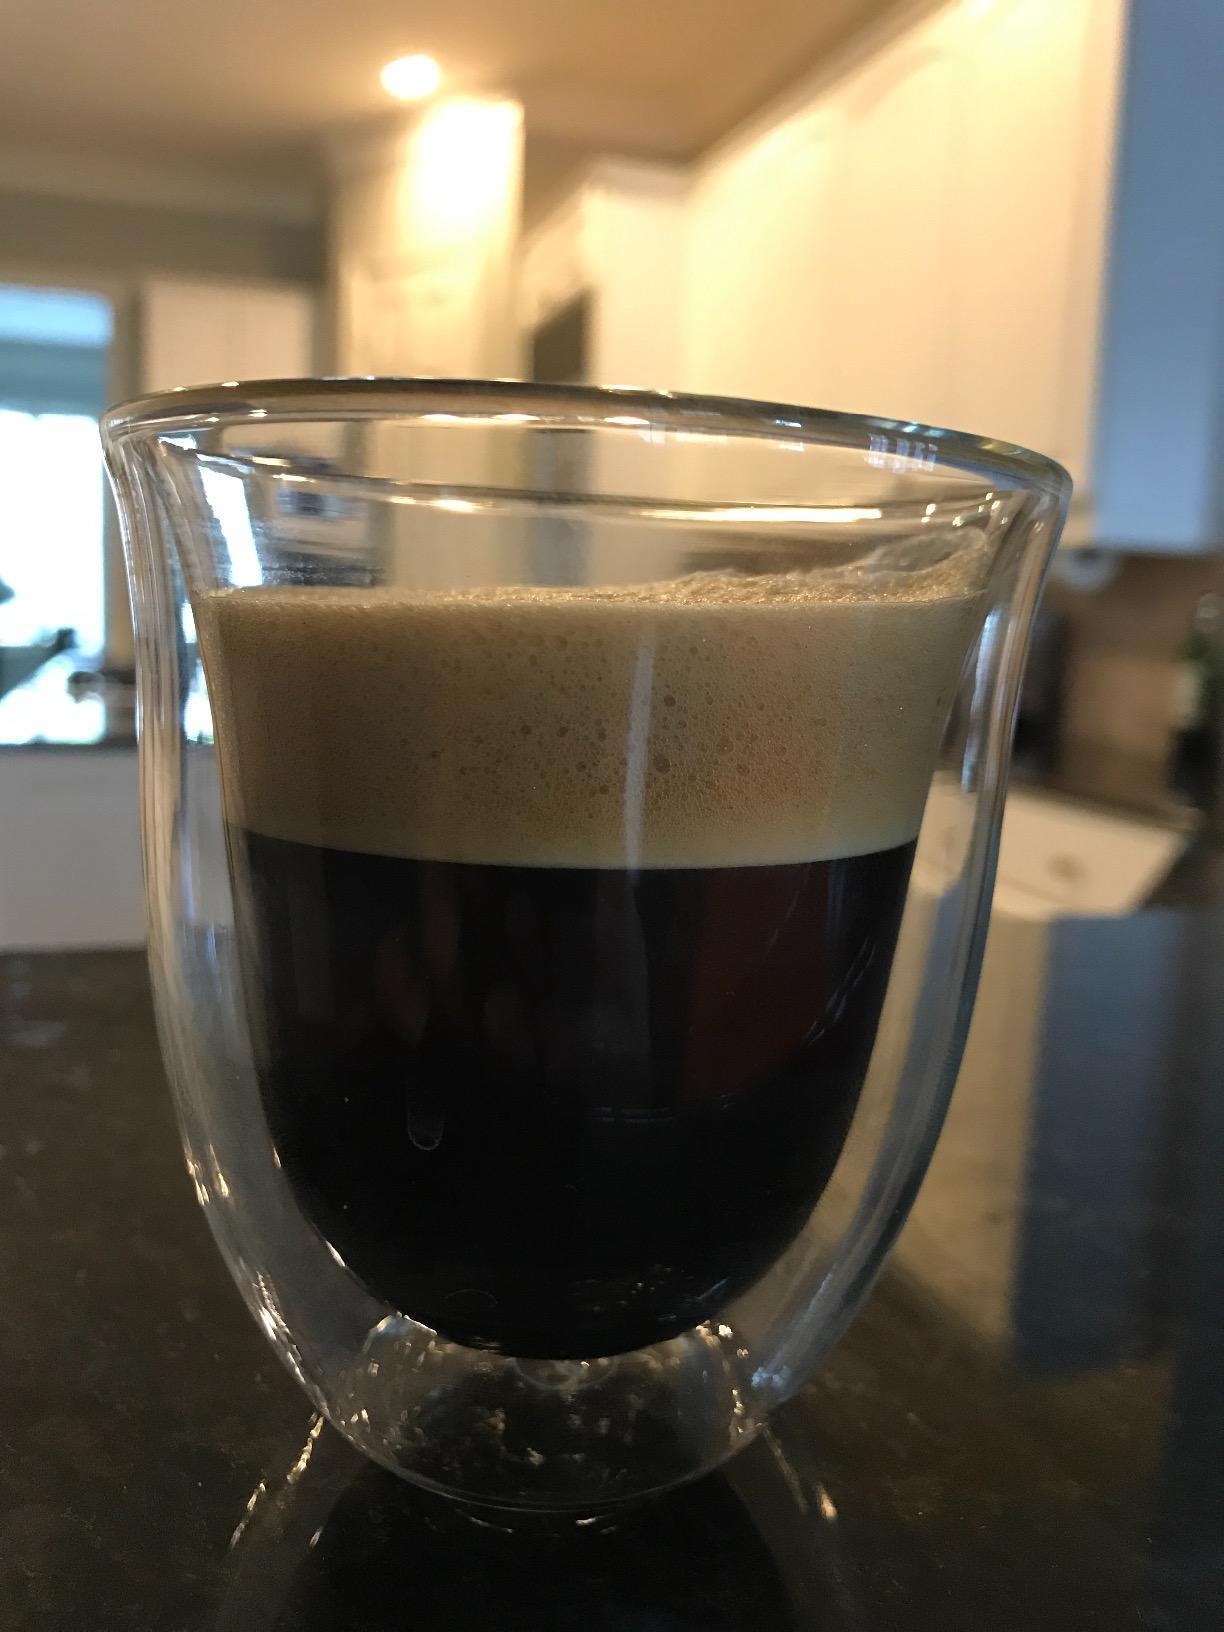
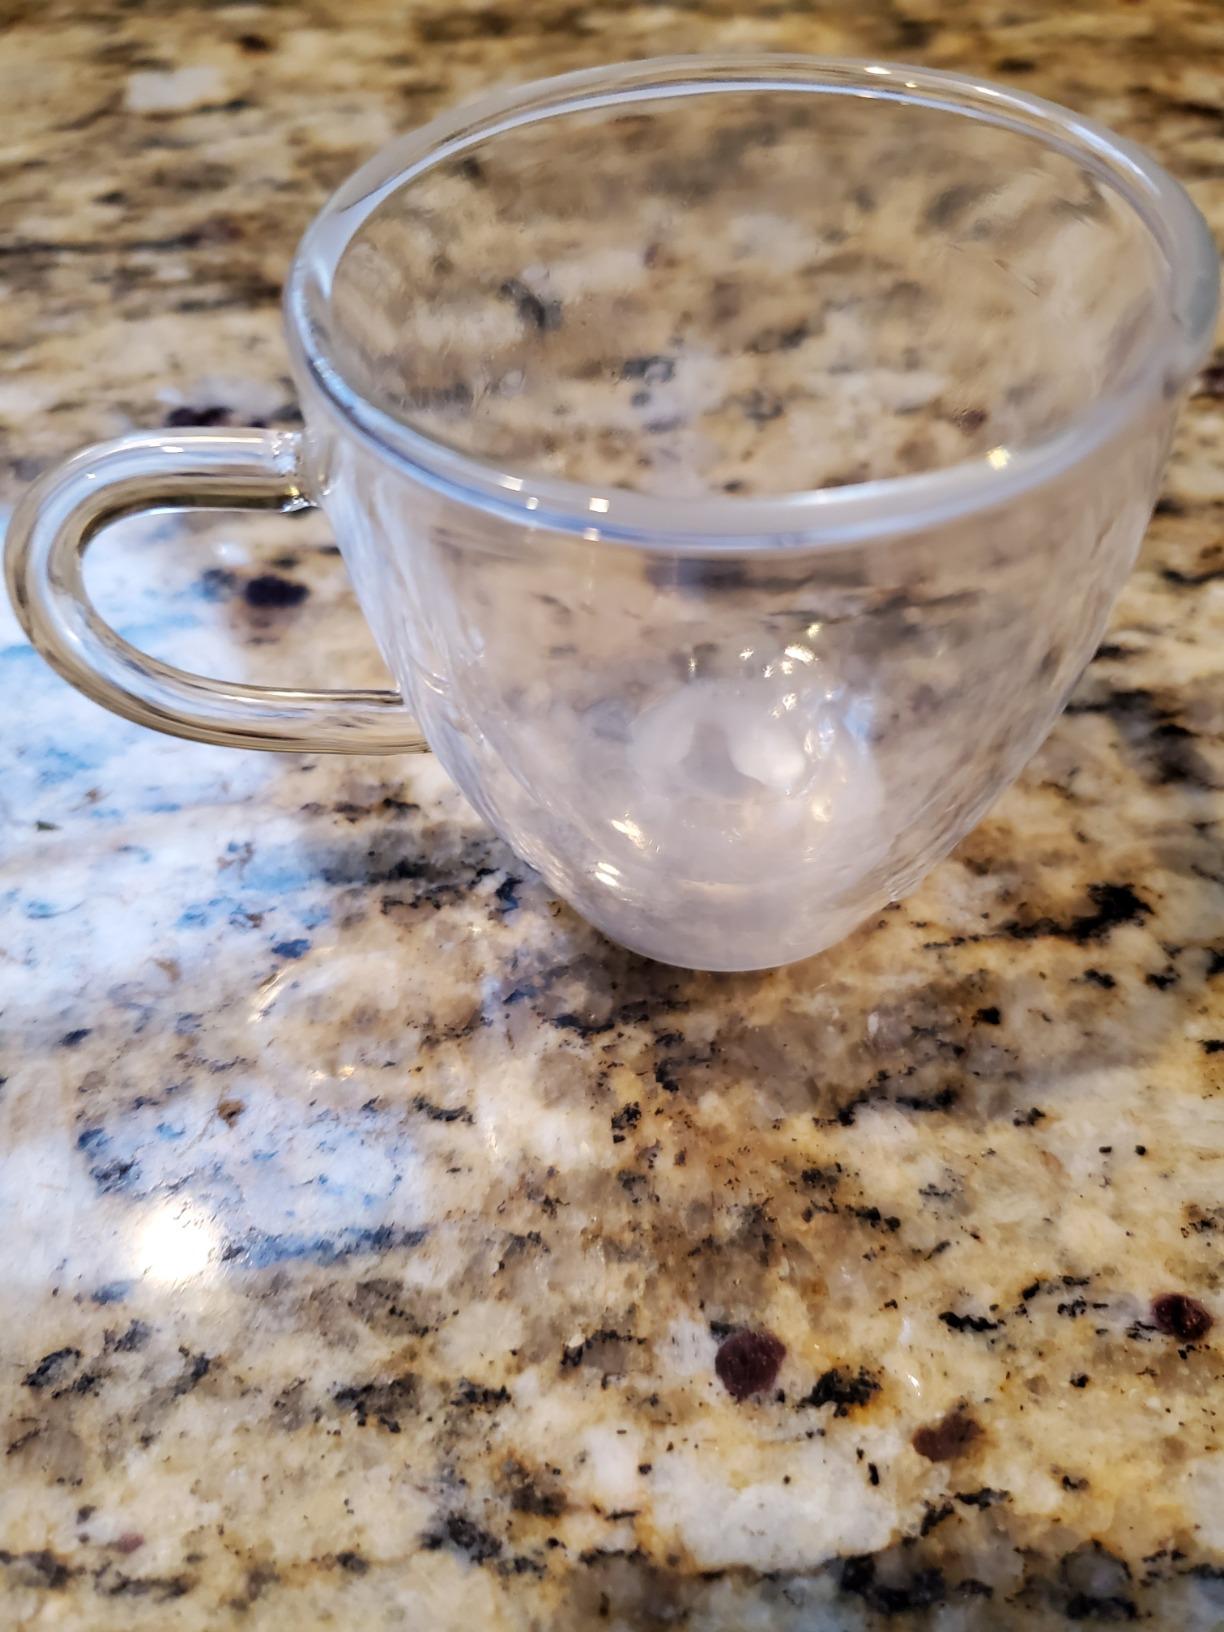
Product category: items_mug
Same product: no